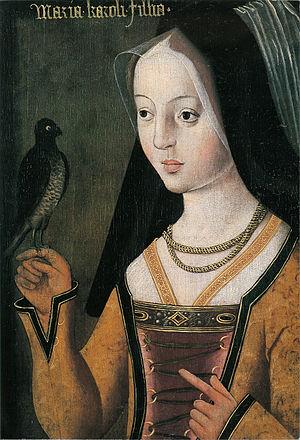
Duchesse de Bourgogne est une bière spéciale belge brassée par la brasserie Verhaeghe.